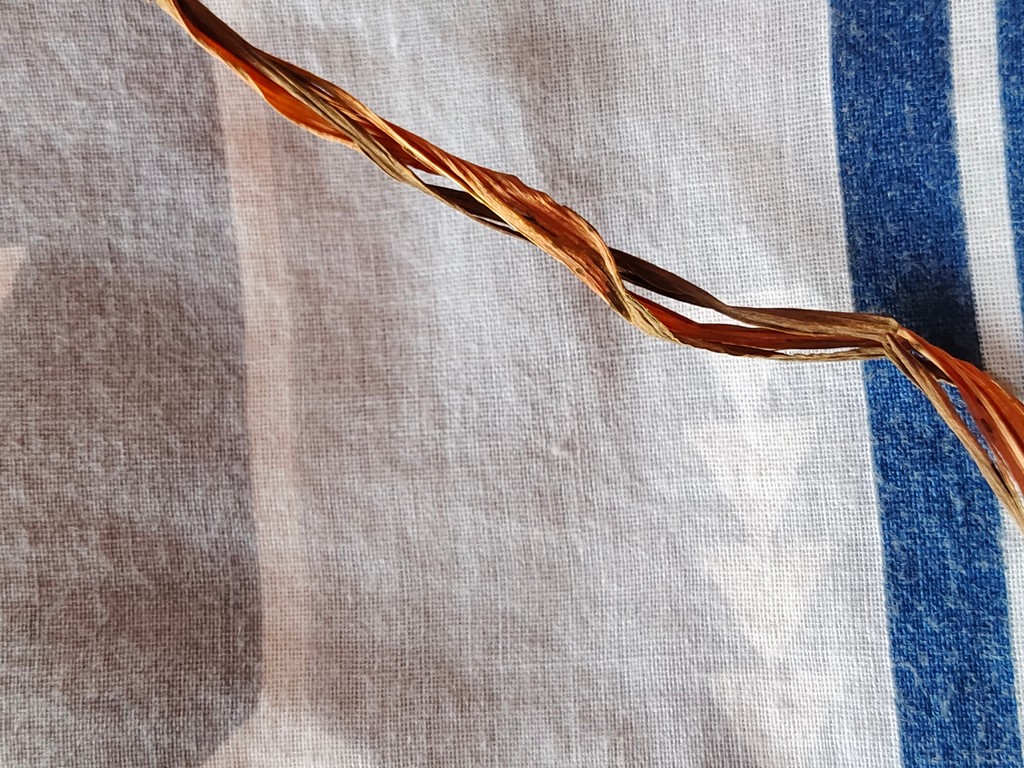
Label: Dried